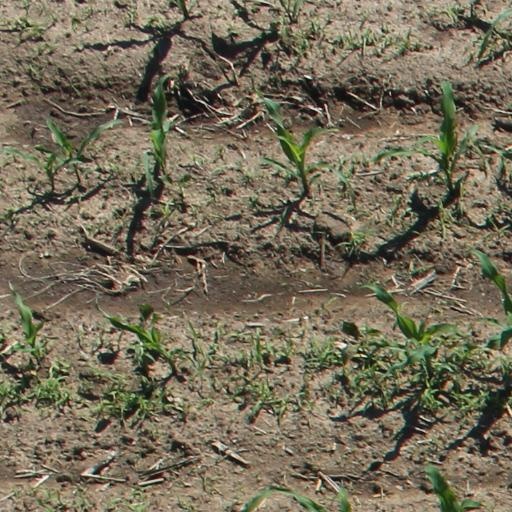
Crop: maize; corn